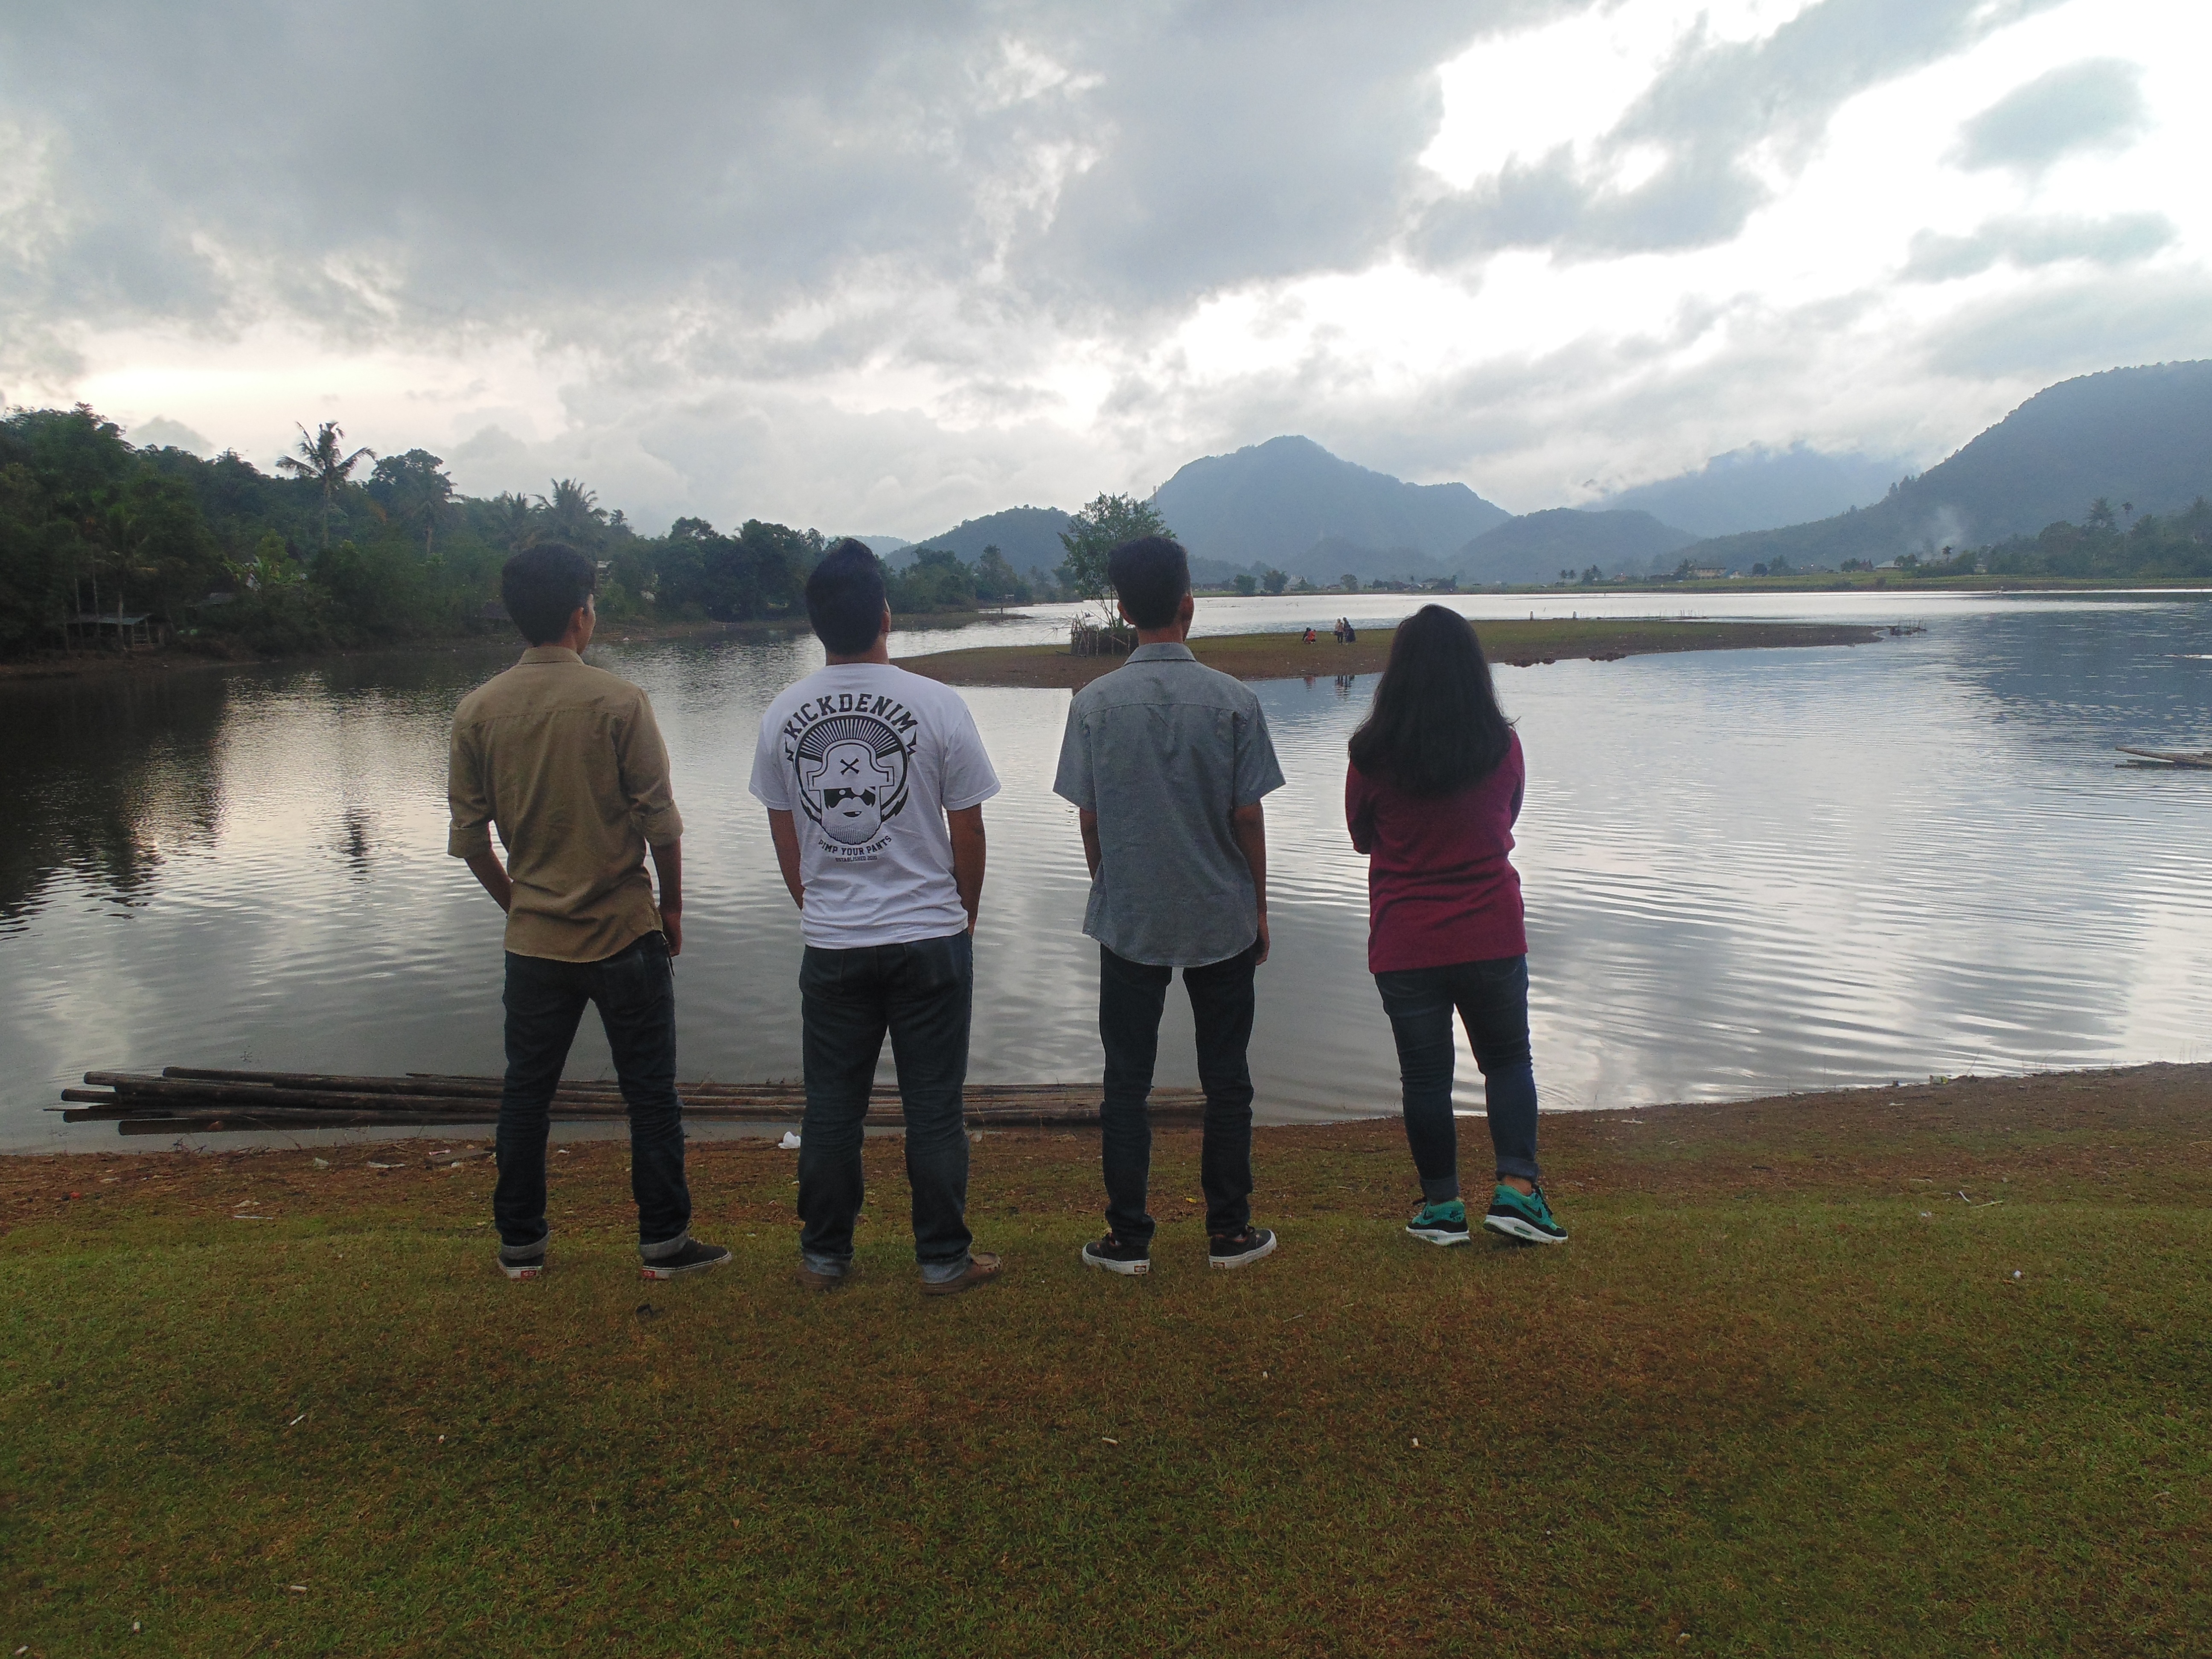
landscape, water, lake, view, vacation, travel, tropical, outdoors, friends, students, mountains, indonesia, cloudy sky, cloudy day, west sumatra, bukittinggi